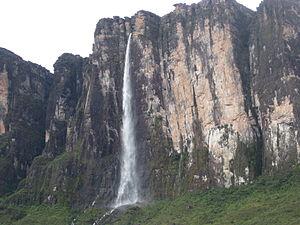
Le tepuy Kukenan est un des tepuys du Venezuela. Il appartient au massif de la sierra de Pacaraima, dans le bouclier Précambrien du plateau des Guyanes.